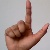
The image shows a hand gesture representing the letter 'L' in Indian Sign Language.